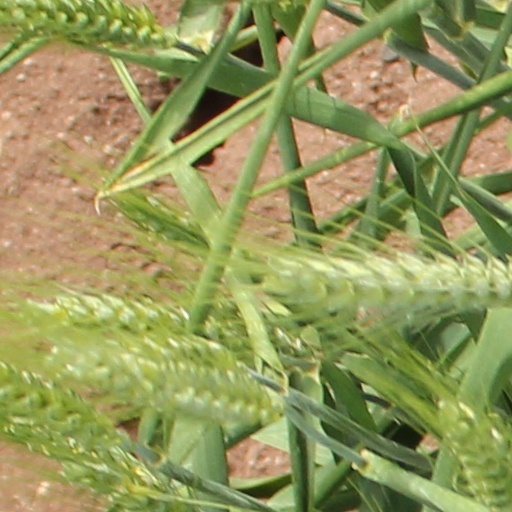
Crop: wheat